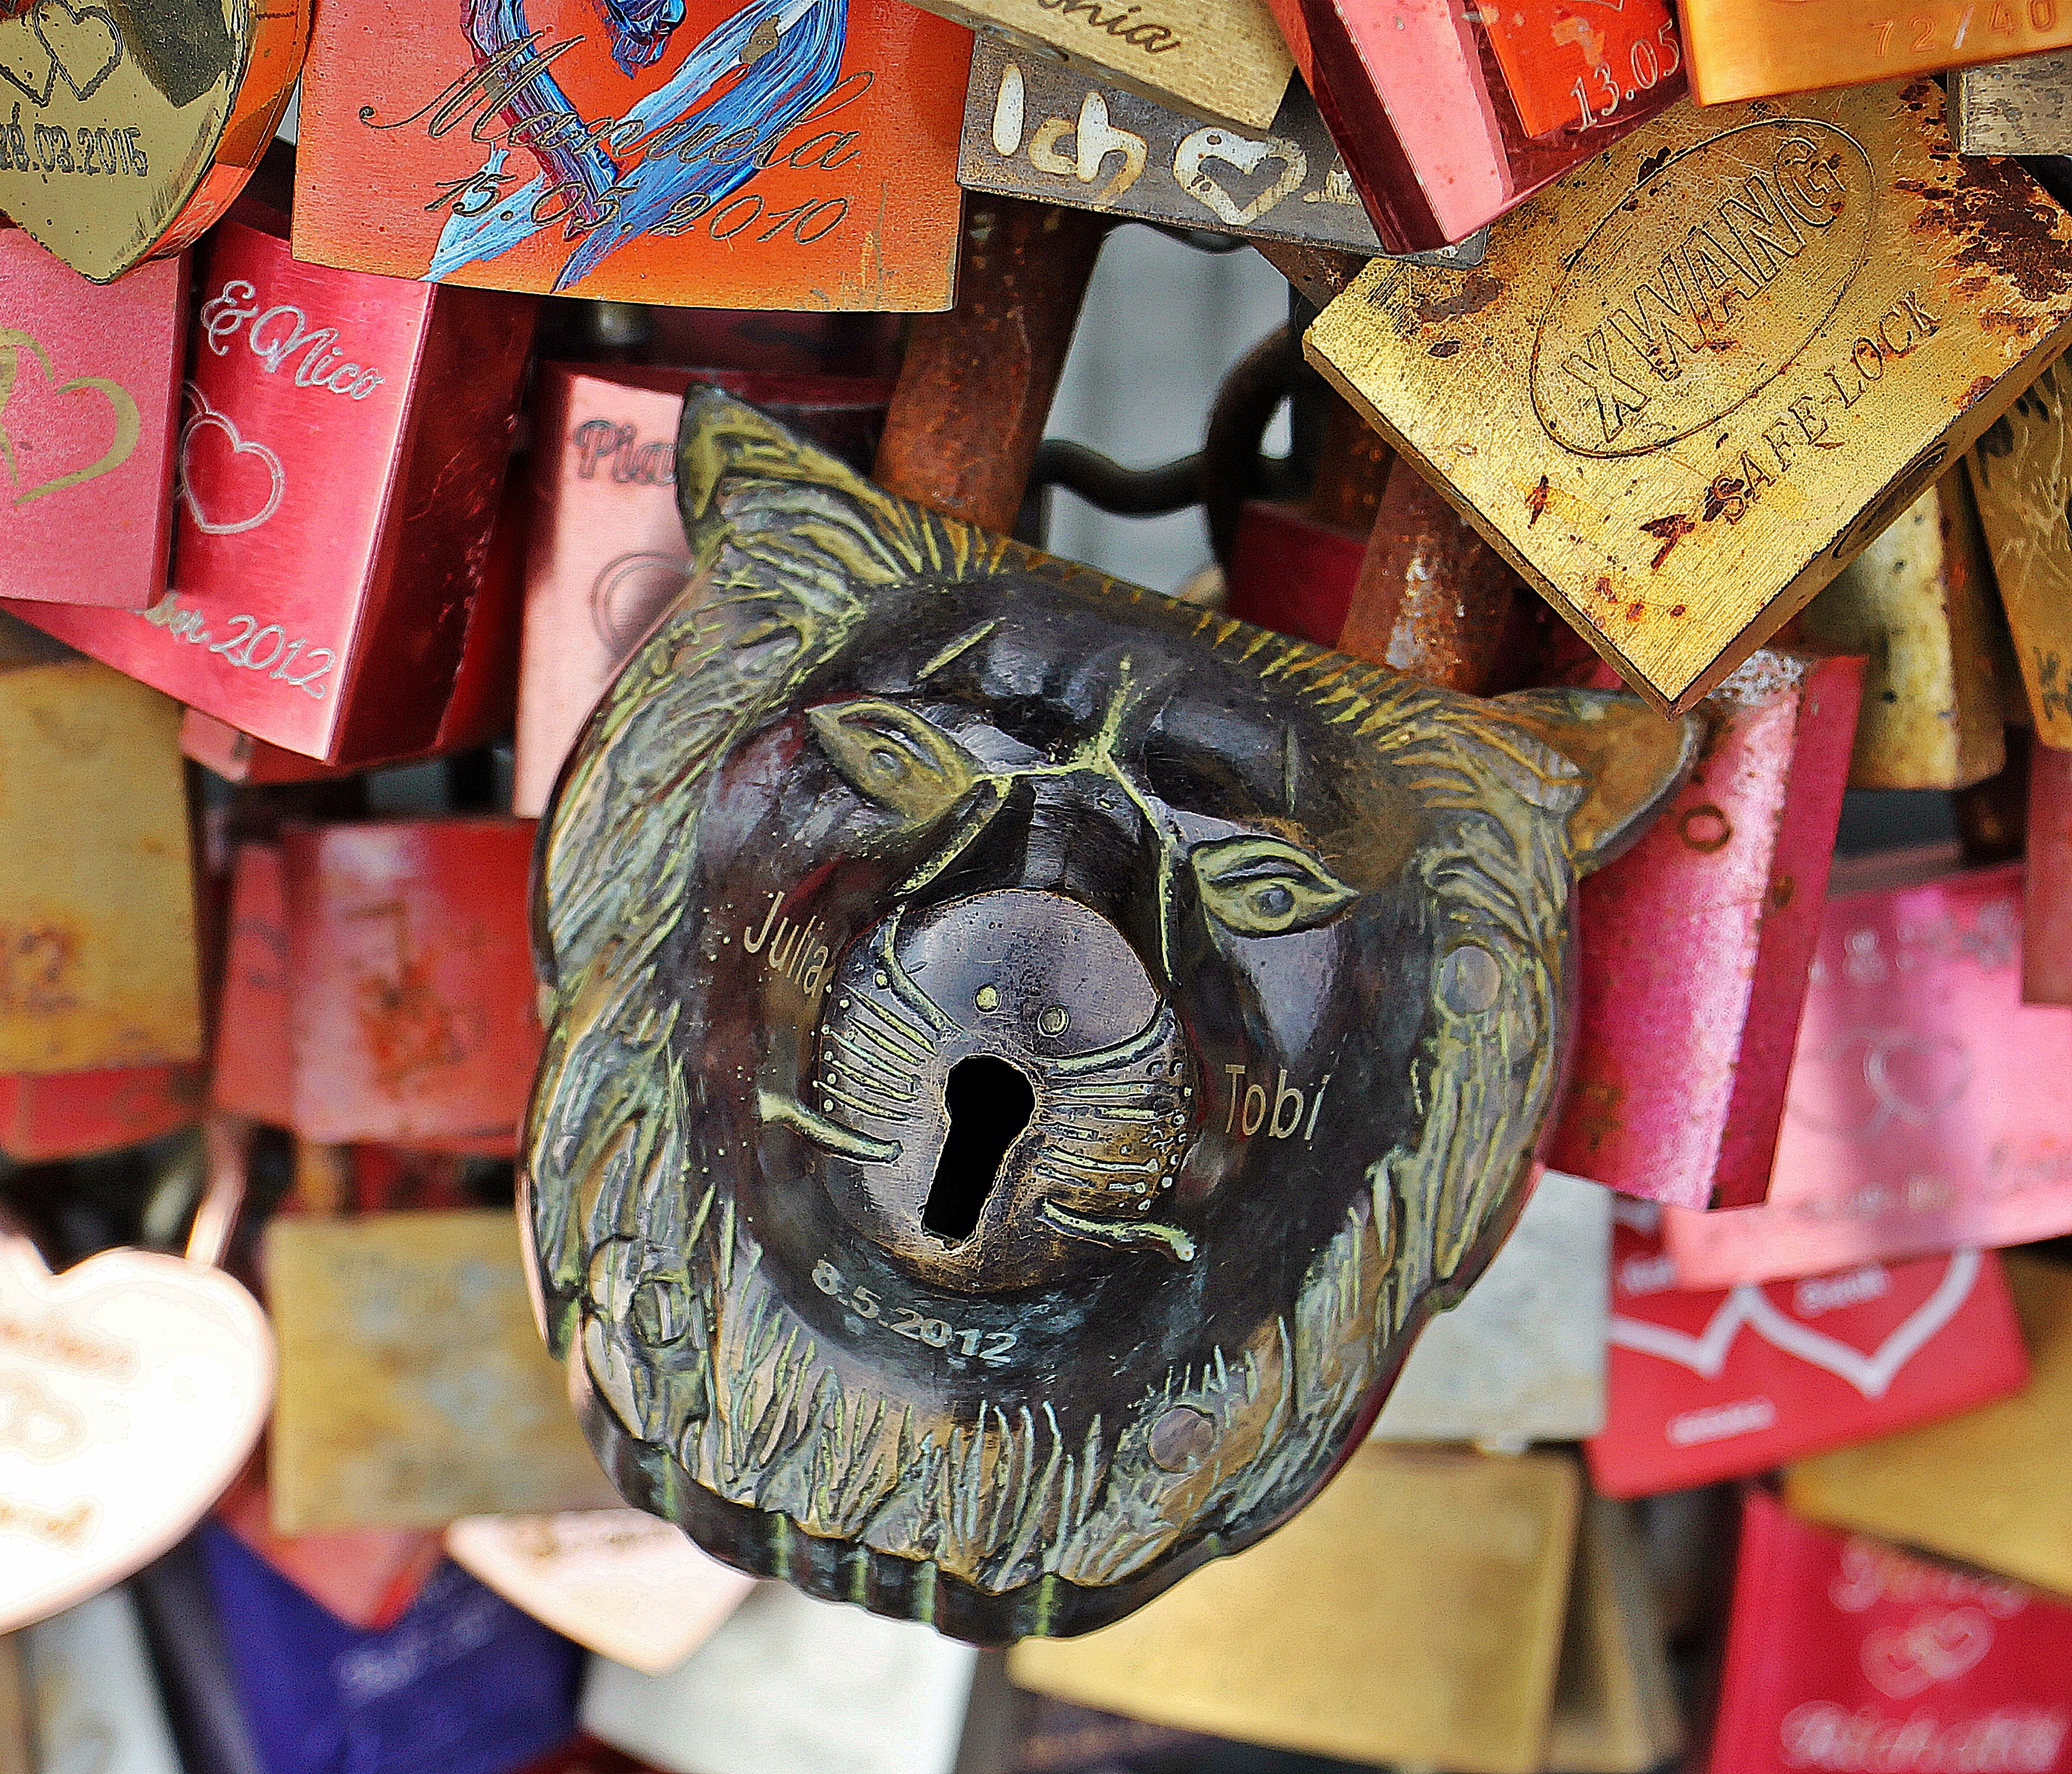
fence, railway, bridge, europe, love, heart, symbol, key, metal, romance, romantic, clothing, friendship, wedding, marriage, engagement, art, grid, cologne, detail, custom, carving, tradition, castles, costume, engraving, luck, herzchen, connectedness, rhine, ritual, eternity, feelings, rheinland, marry, capping, valentine's day, railway bridge, love symbol, combines, padlocks, hohenzollern bridge, cologne cathedral, steel bridge, loyalty, north rhine westphalia, liebesbeweis, promise, eternal love, love locks, friendship palace, love bridge, hohenzollern bridge cologne